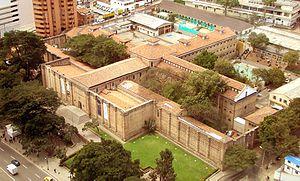
La culture de la Colombie, pays d'Amérique du Sud, façades atlantique et pacifique, désigne d'abord les pratiques culturelles observables de ses habitants.
Bogota, anciennement Santa Fe de Bogotá Distrito Capital, est la capitale de la Colombie et également celle du département de Cundinamarca. Elle a été fondée le 6 août 1538 par le conquistador espagnol Gonzalo Jiménez de Quesada. Suivant l’organisation d’un district capital unitaire et décentralisé, Bogota jouit d'une autonomie lui permettant la gestion de ses intérêts dans les limites imposées par la Constitution et la loi. Composée de 20 districts, elle est la métropole incontestée du pays aux points de vue administratif, économique et politique.
Le Musée national de Colombie est le musée national de la Colombie abritant des collections de son histoire, de son art et de sa culture. Situé à Bogota, il est le plus grand et le plus ancien musée de Colombie. Le musée national de Colombie dépend du Ministère de la Culture.
Cette page recense les principaux musées de Colombie.